Early Quranic manuscripts

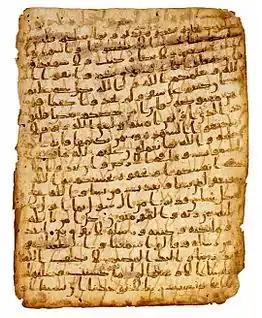
"Sura al-Baqarah", verses 282–286, from an early Quranic manuscript written on vellum (mid-late 7th century CE)

In Muslim tradition the Quran is the final revelation from God, Islam's divine text, believed to be delivered to the Islamic prophet Muhammad through the angel Jibril (Gabriel). Muhammad's revelations were said to have been recorded orally and in writing, through Muhammad and his followers up until his death in 632 CE. These revelations were then compiled by first caliph Abu Bakr and codified during the reign of the third caliph Uthman ( CE) so that the standard codex edition of the Quran or was completed around 650 CE, according to Muslim scholars. This has been critiqued by some western scholarship, suggesting the Quran was canonized at a later date, based on the dating of classical Islamic narratives, i.e. hadiths, which were written 150–200 years after the death of Muhammad, and partly because of the textual variations present in the Sana'a manuscript. Muslim scholars who oppose the views of the Western revisionist theories regarding the historical origins of the Quran have described their theses as "untenable".